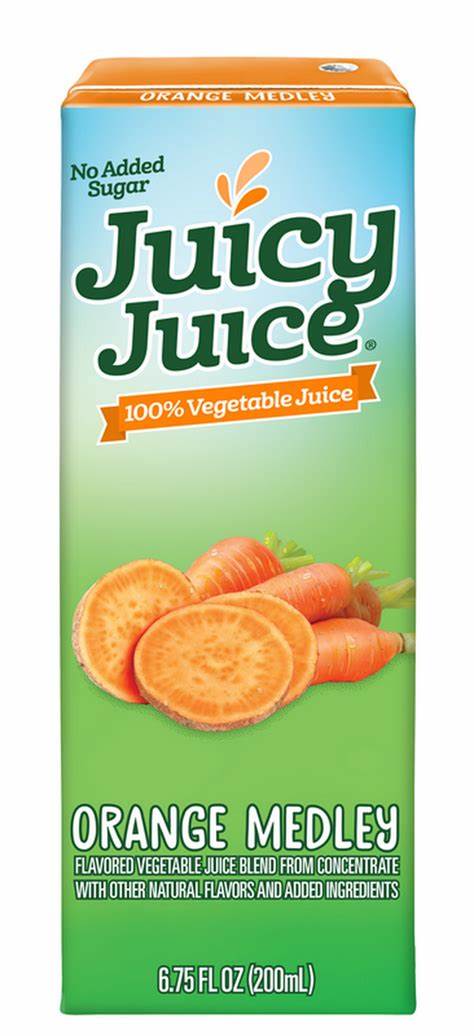
Waste category: cardboard